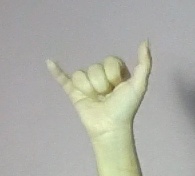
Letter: ya